André Schubert

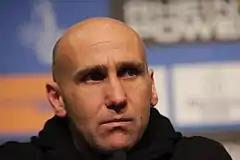
Schubert in 2012

André Schubert (born 24 July 1971, Kassel, West Germany) is a German football coach.